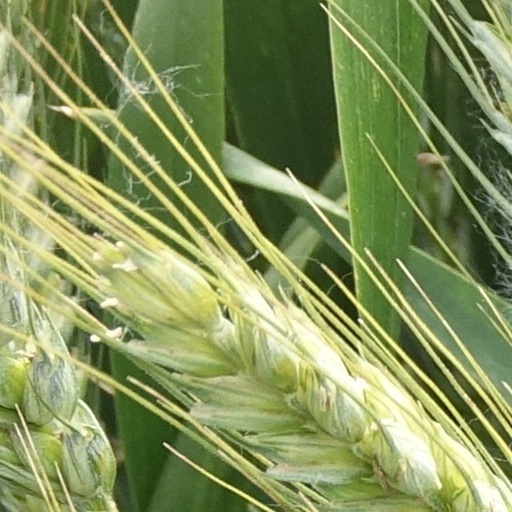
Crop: wheat